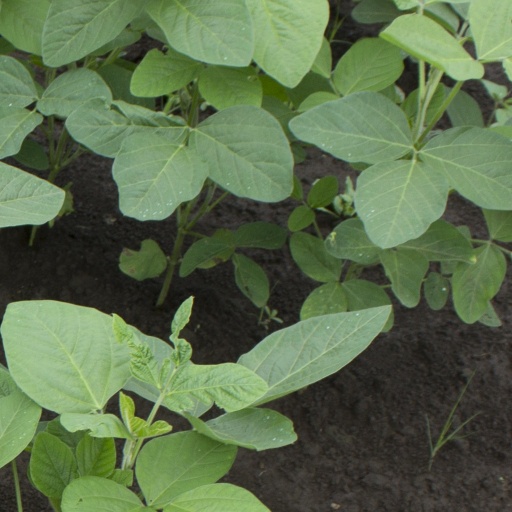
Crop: soybean